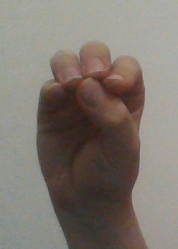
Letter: ha